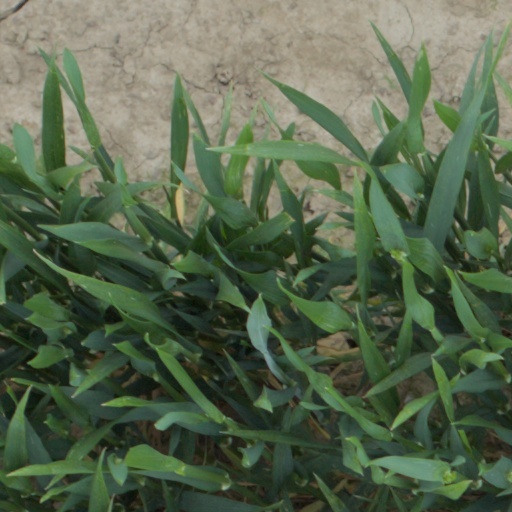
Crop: wheat